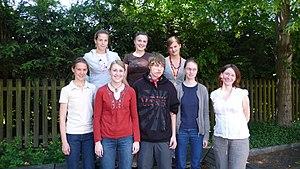
St. Johann in Tirol [ˈʂɑnkʈ Johann in Tirol] est une ville autrichienne, située dans le Tyrol, de plus il s'agit d'une station de sports d'hiver, axée principalement sur le ski alpin où elle est considérée dans le milieu comme l'un des plus beaux plateaux proposés.